Military funerals in the United States

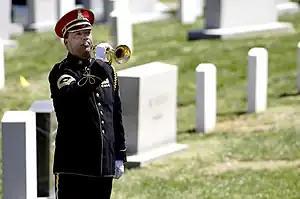
A bugler sounds "Taps" during the funeral of former United States Secretary of Defense Caspar W. Weinberger in Arlington National Cemetery, 2006.

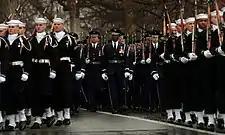
Escort platoons marching during the military funeral of Admiral Thomas Hinman Moorer in Arlington National Cemetery, 2004.

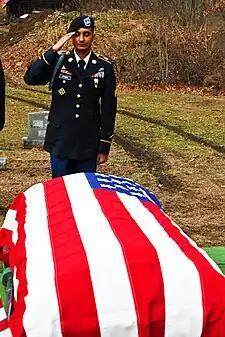
Final salute

In the United States, there are several types of military funerals such as those performed at Arlington National Cemetery, which include and omit certain components depending on the status of the deceased (active, retired, veteran, rank/occupation).